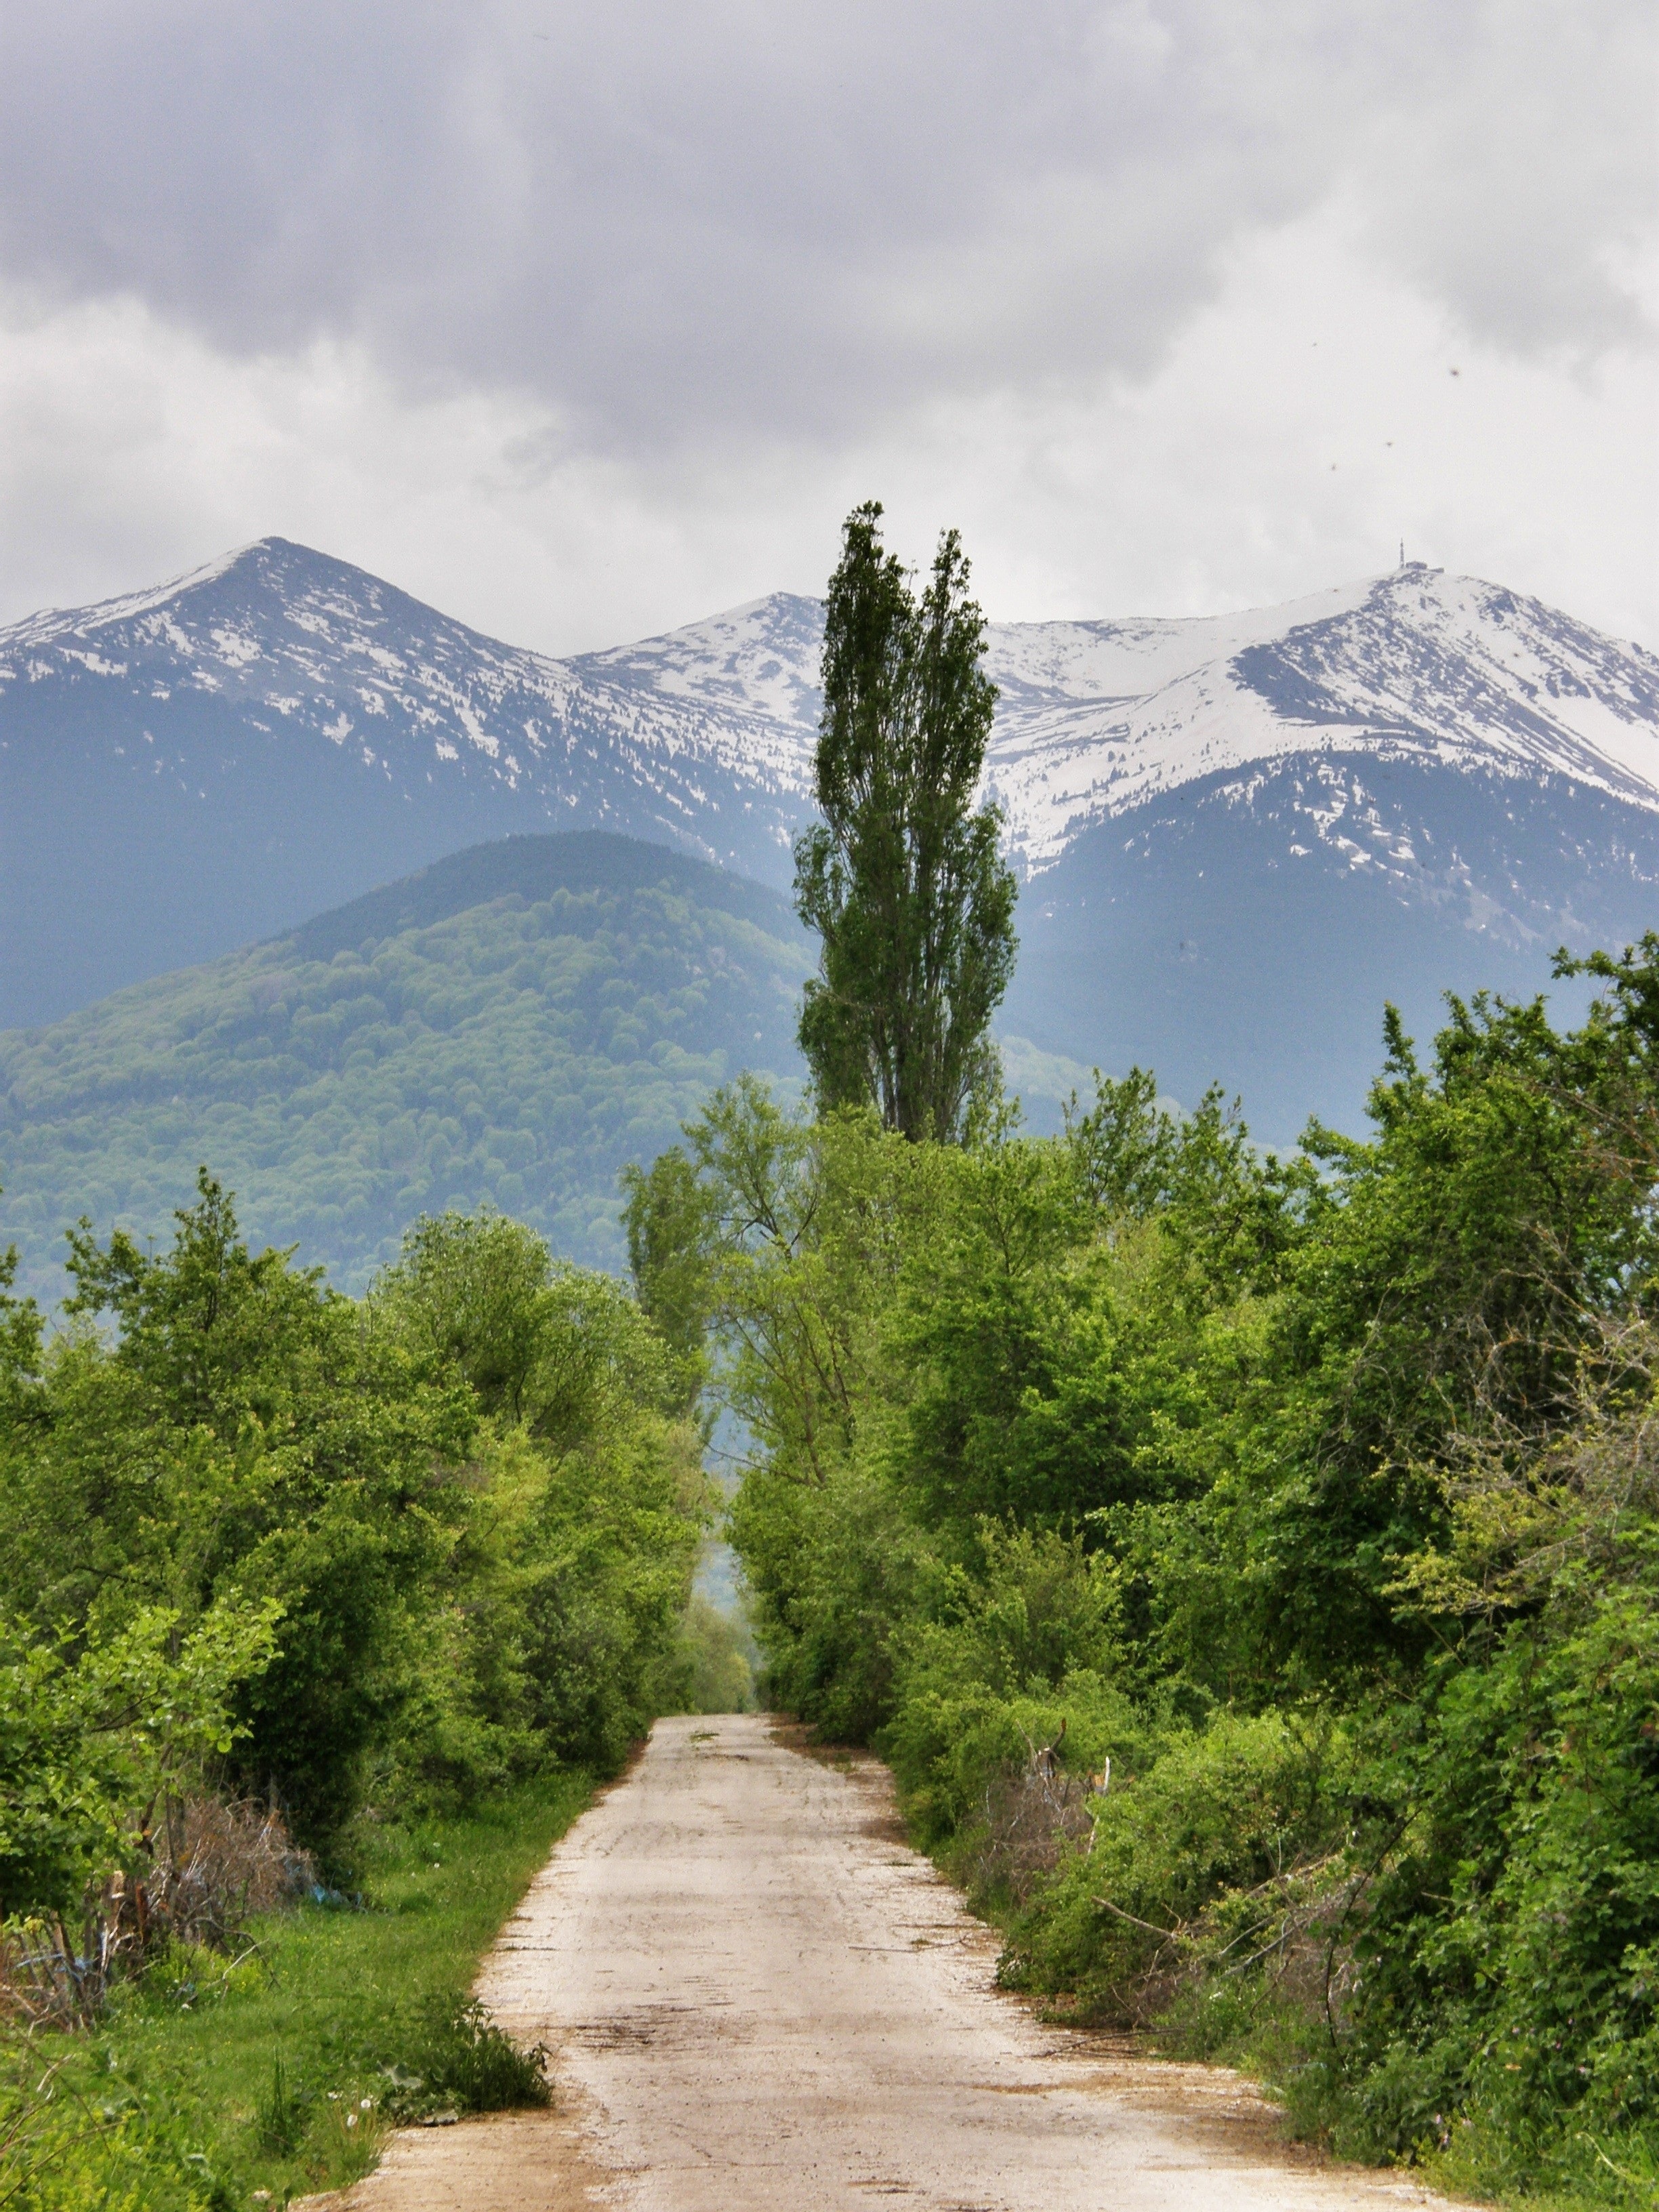
landscape, tree, nature, path, wilderness, walking, mountain, road, trail, hill, lake, valley, mountain range, country, ridge, trees, outdoors, alps, plateau, way, landform, mountain pass, geographical feature, mountainous landforms